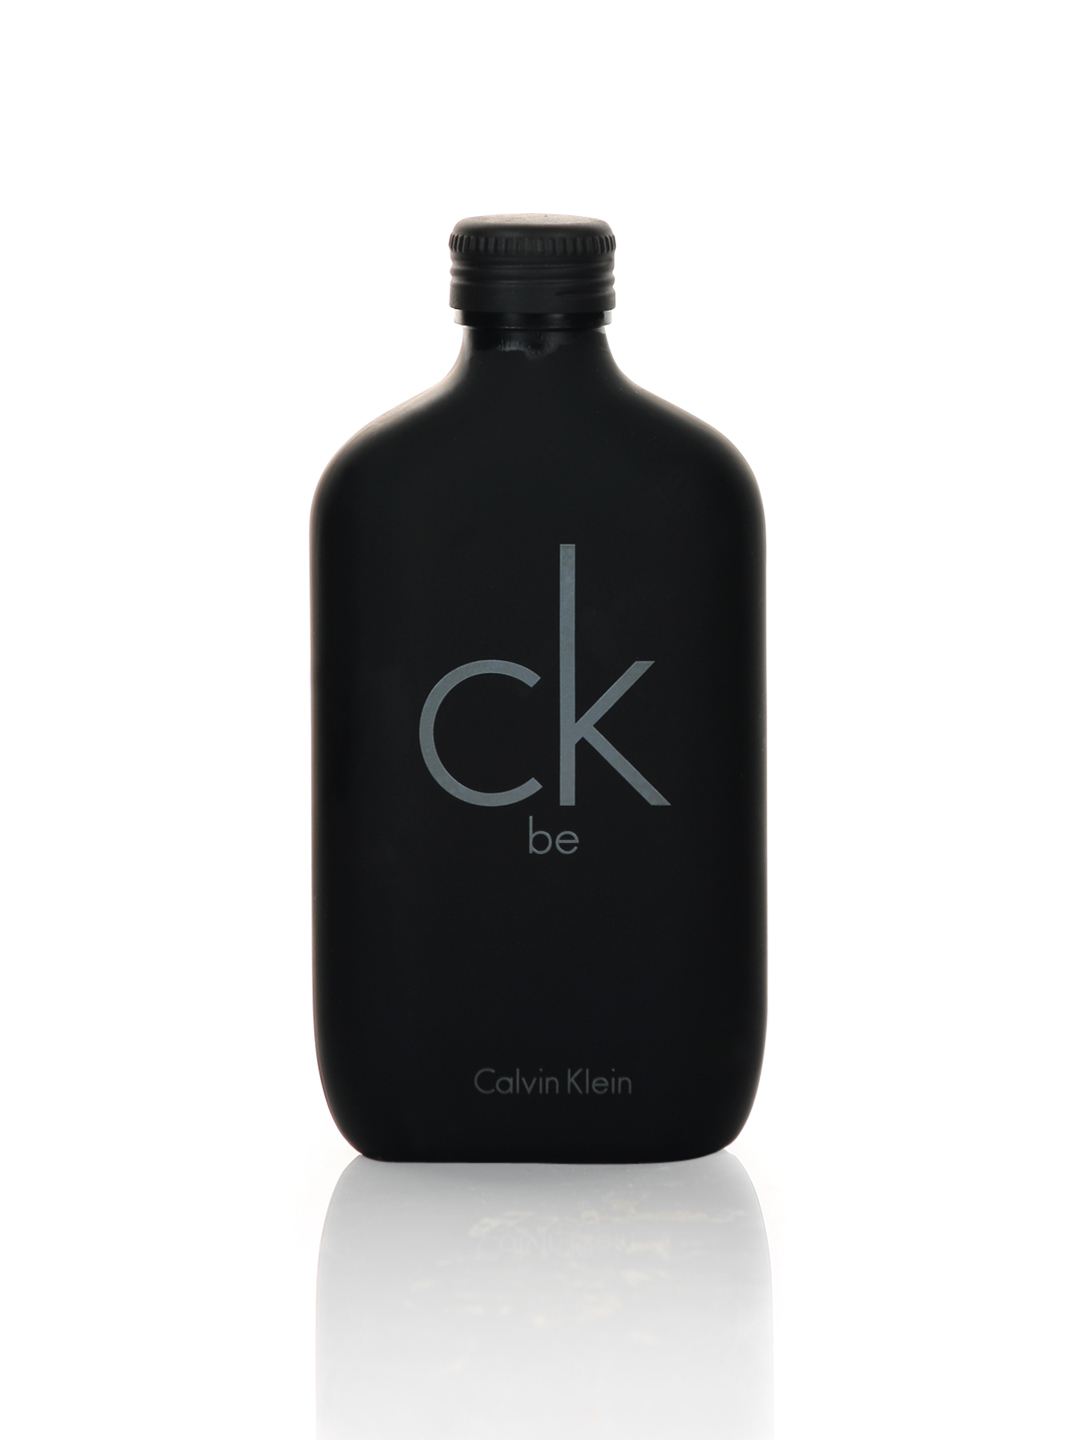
Calvin Klein Men Be Perfume
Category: Personal Care / Fragrance / Perfume and Body Mist
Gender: Men
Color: Black
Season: Spring 2017
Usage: Casual